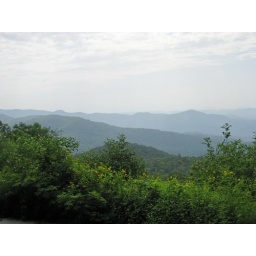
View from a mountain house near Blowing Rock, NC